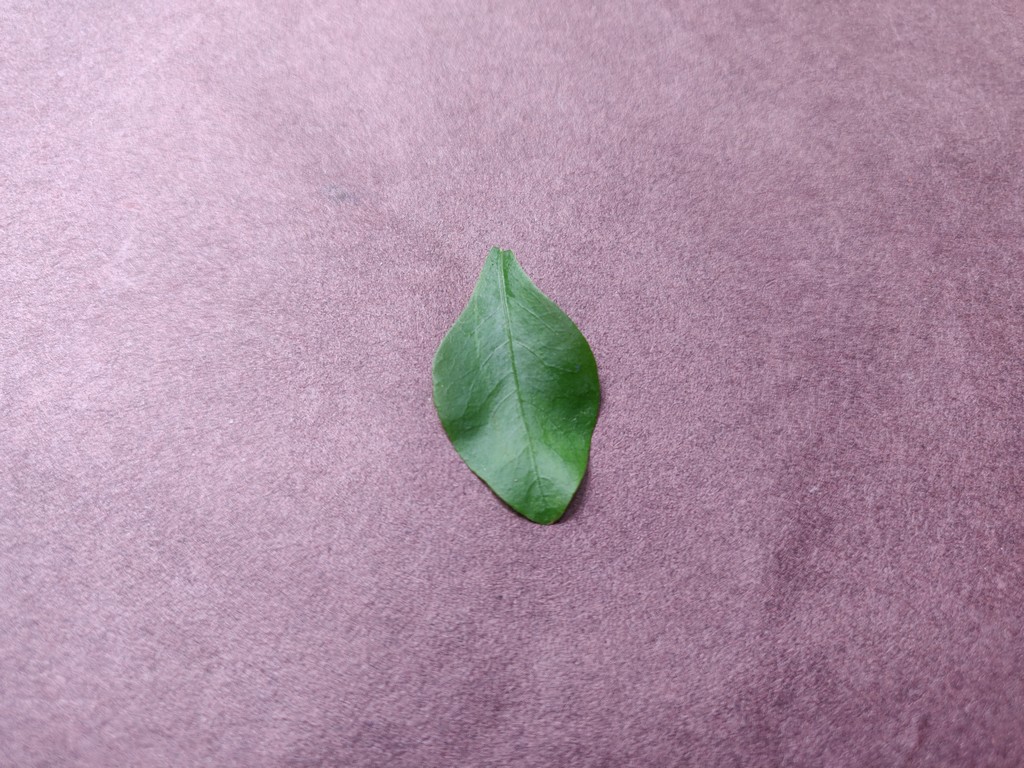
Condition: Healthy
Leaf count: single
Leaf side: front